Feast or Fired

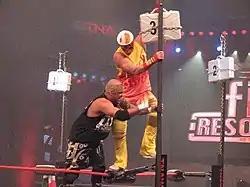
Homicide and Curry Man compete in the 2008 Feast or Fired match at Final Resolution. Curry Man claimed the briefcase shown in this picture, which contained a pink slip and resulted in his firing.

Feast or Fired is a professional wrestling match concept featured in Total Nonstop Action Wrestling. The idea is based on the object on a pole match, which sees wrestlers trying to gain possession of items hanging from poles attached to the ring posts. In this case, the participants in the match try to grab one of four briefcases from the poles. In the match itself, a wrestler can only claim a briefcase if he/she leaves the ring with it and both feet touch the floor.